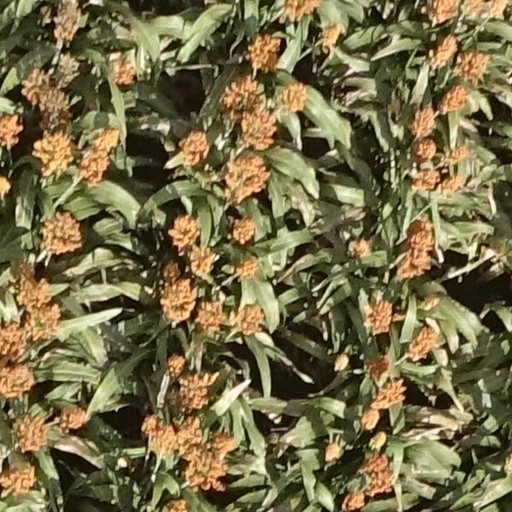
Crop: sorghum